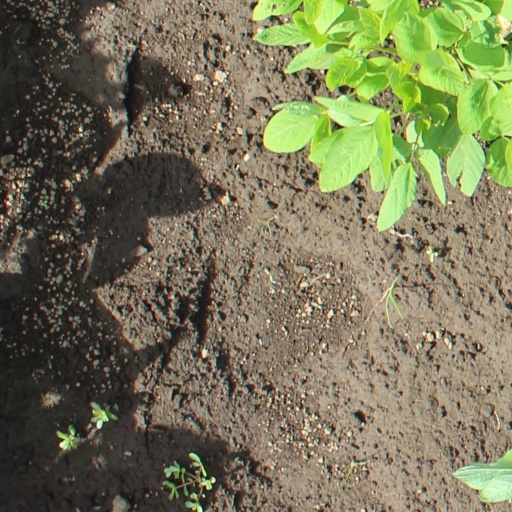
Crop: soybean